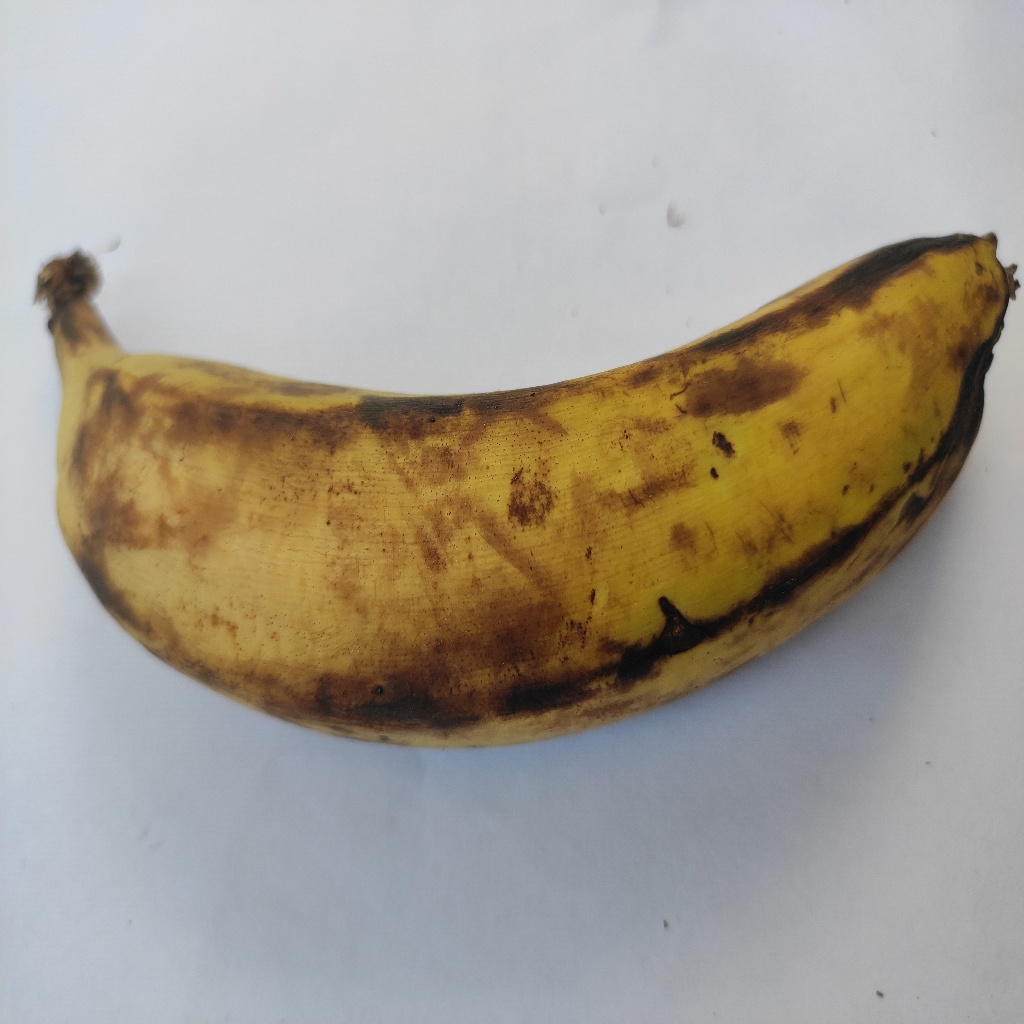
Crop: banana
Quality class: Defect